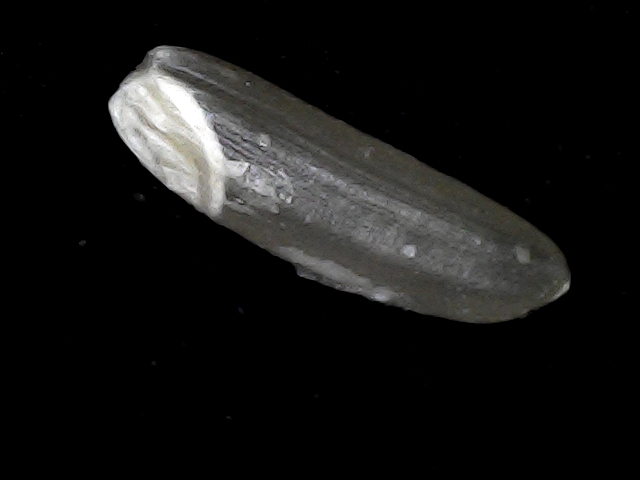
Rice variety: BD70